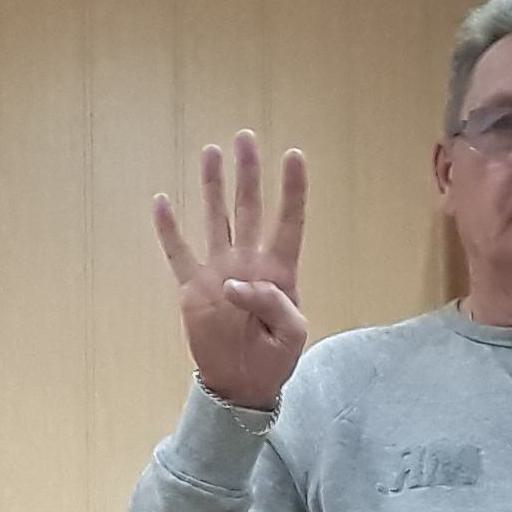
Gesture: four